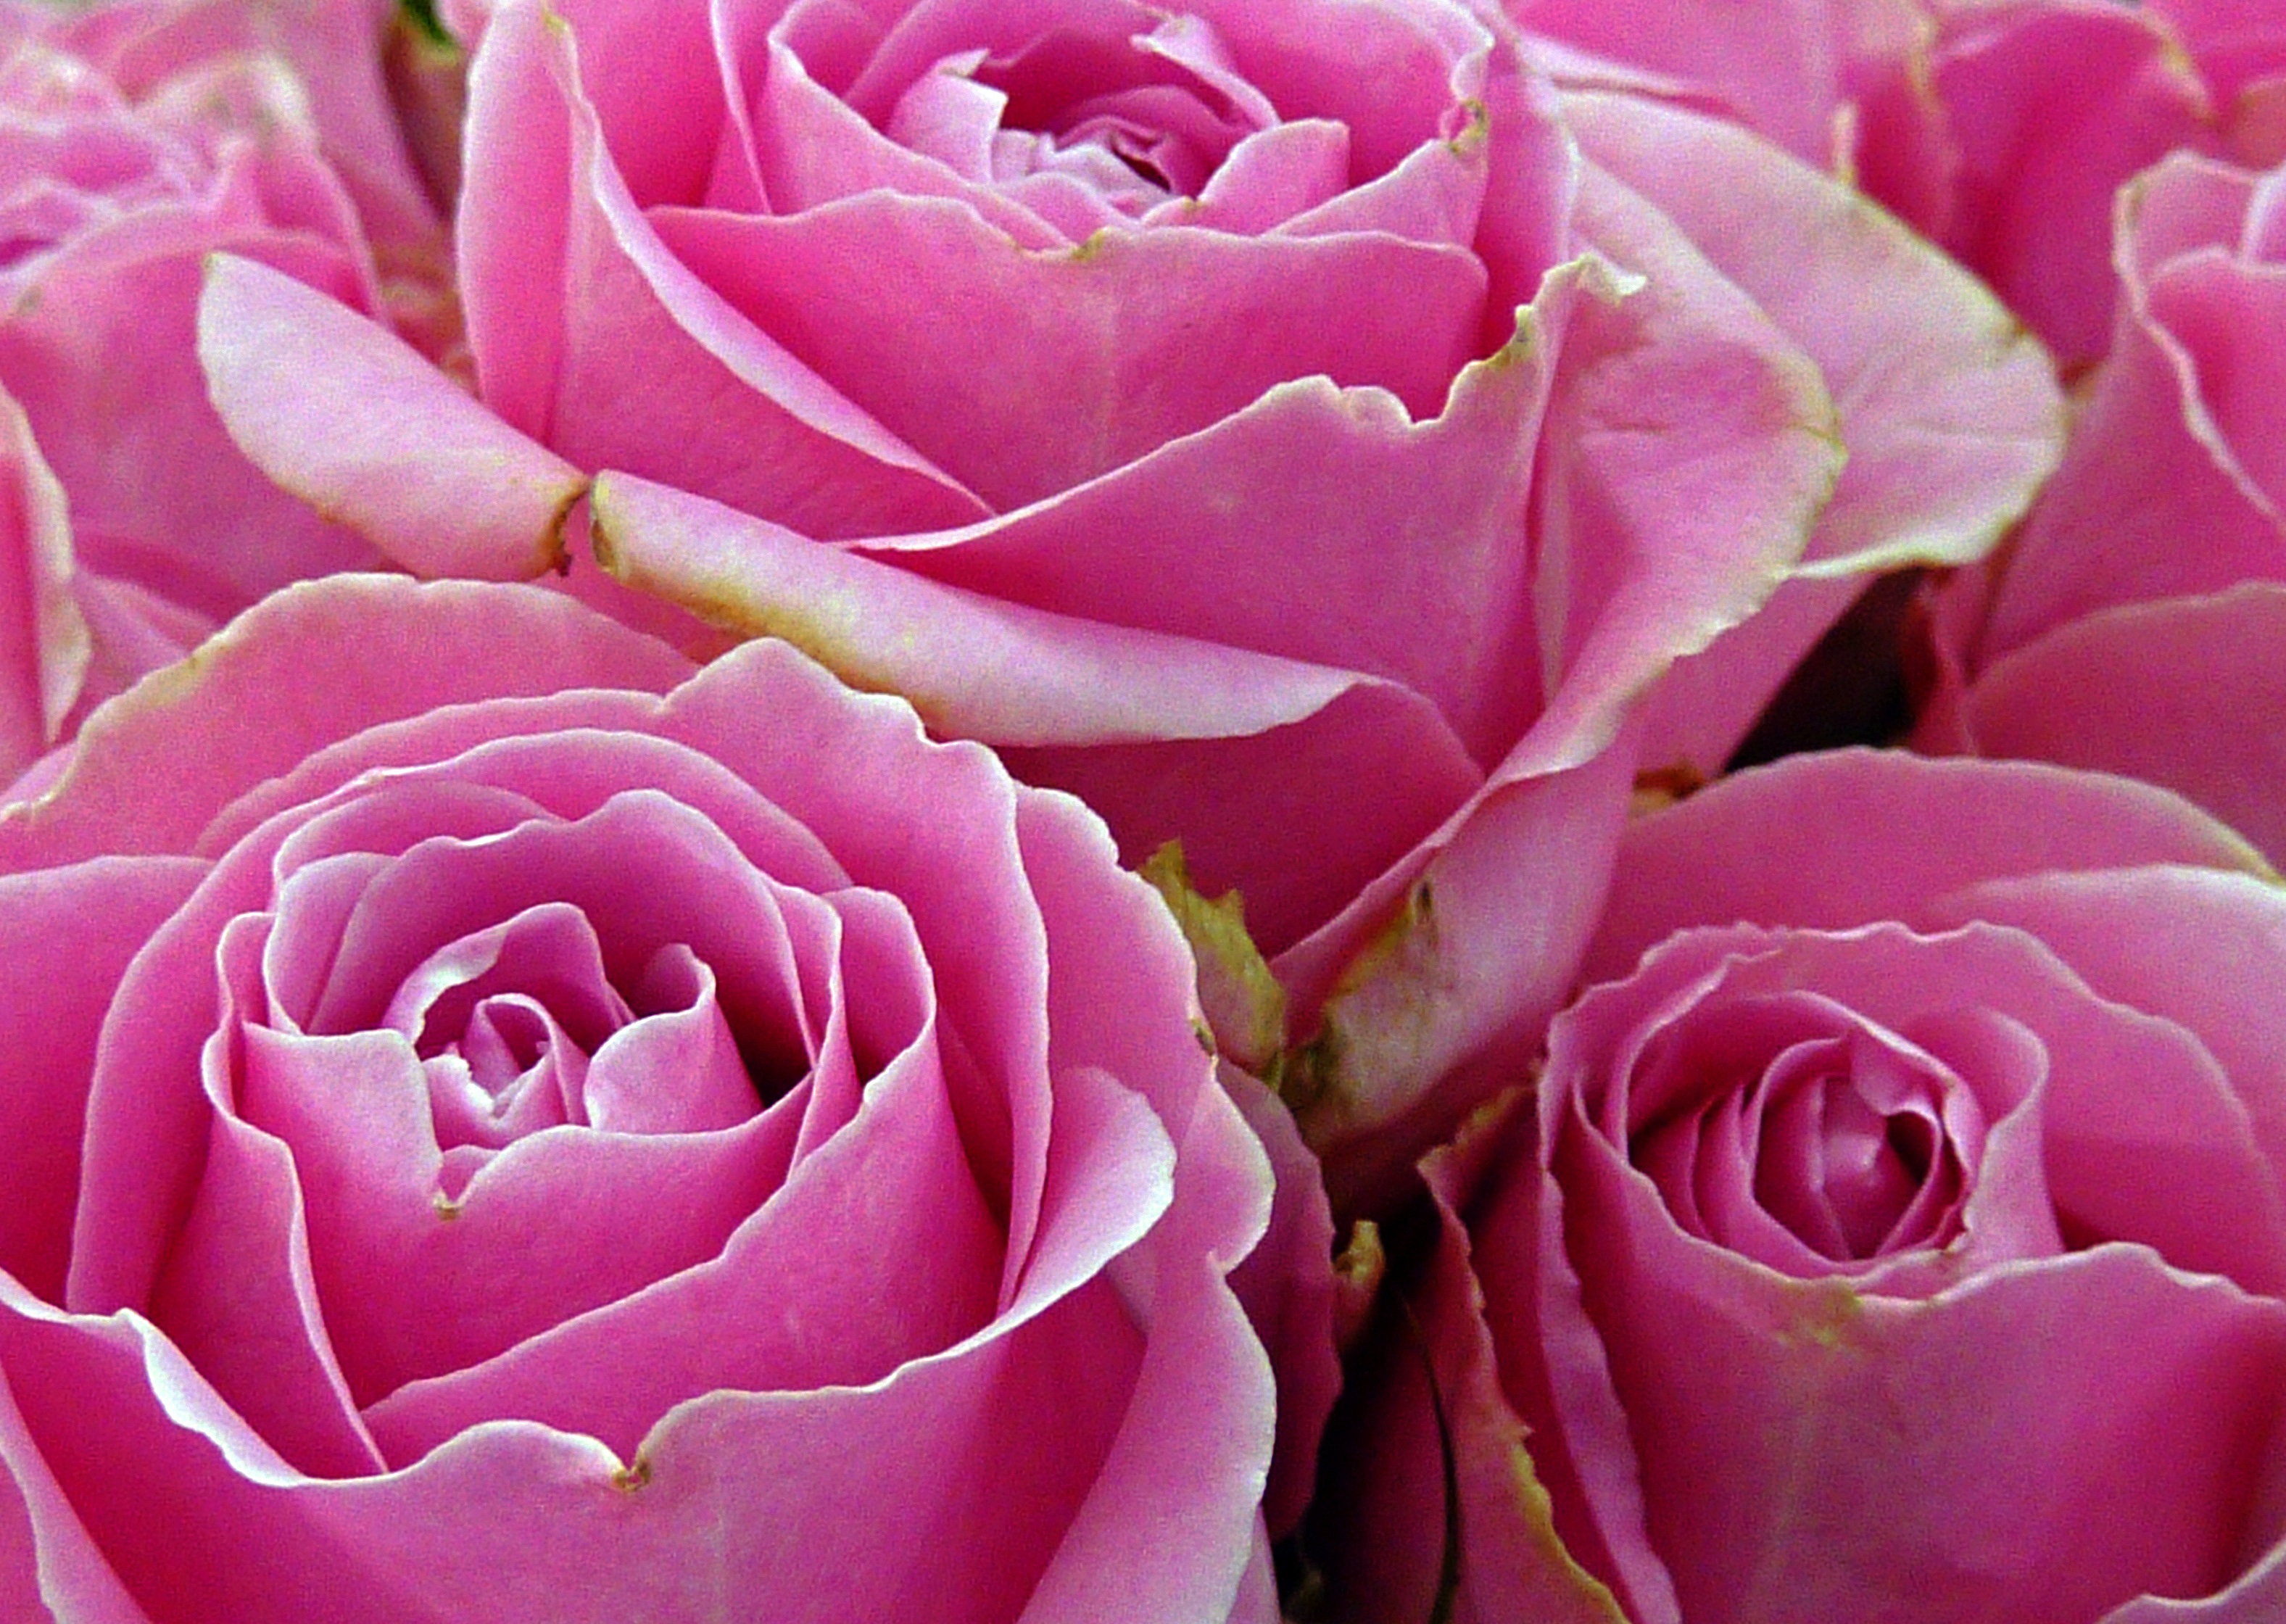
nature, blossom, plant, flower, petal, bloom, rose, red, pink, red rose, pink rose, floribunda, macro photography, rose blooms, flowering plant, garden roses, rose family, land plant, rosa centifolia